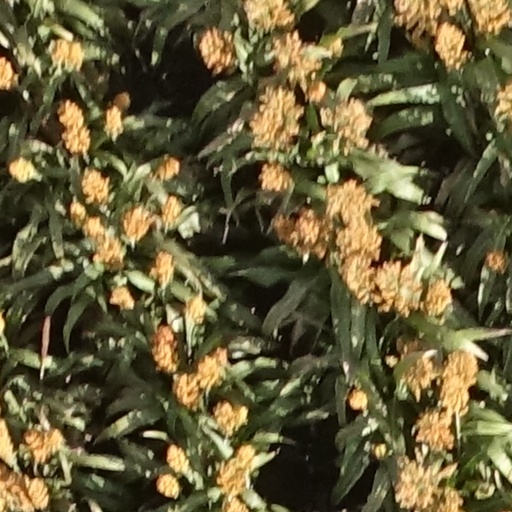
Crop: sorghum